Josef Mayburger

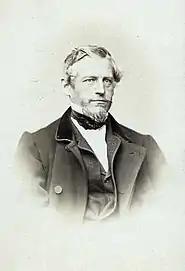
Josef Mayburger (c.1866); photograph by Franz Segl (1814-1880)

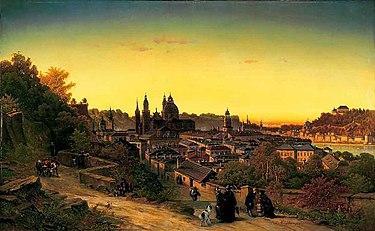
Salzburg at Sunset (c.1870)

Josef Michael Mayburger (30 March 1814, Straßwalchen – 2 November 1908, Salzburg) was an Austrian painter, teacher and local politician.